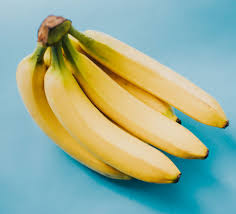
Waste category: biological